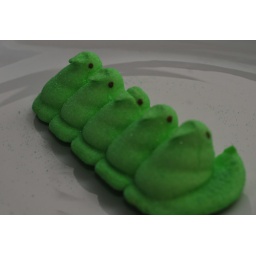
Peeps are cute in their chick-like yellow form. These scare me.